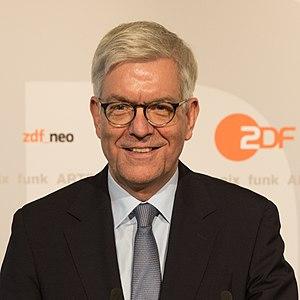
La Zweites Deutsches Fernsehen, est la deuxième chaîne de télévision généraliste publique fédérale allemande.